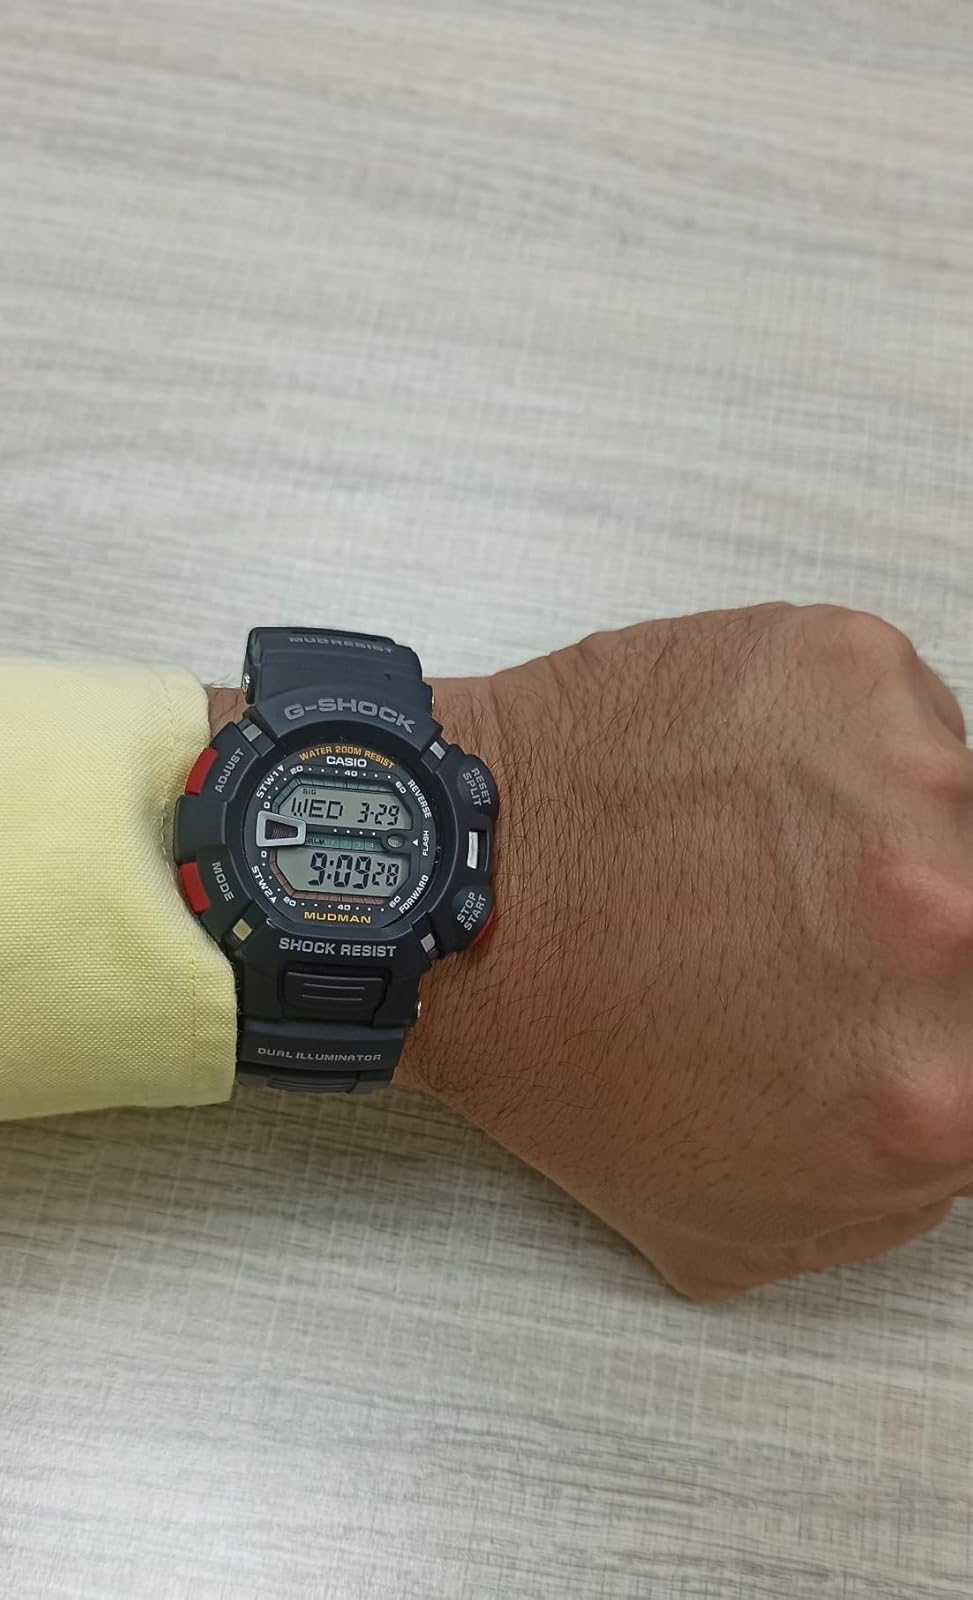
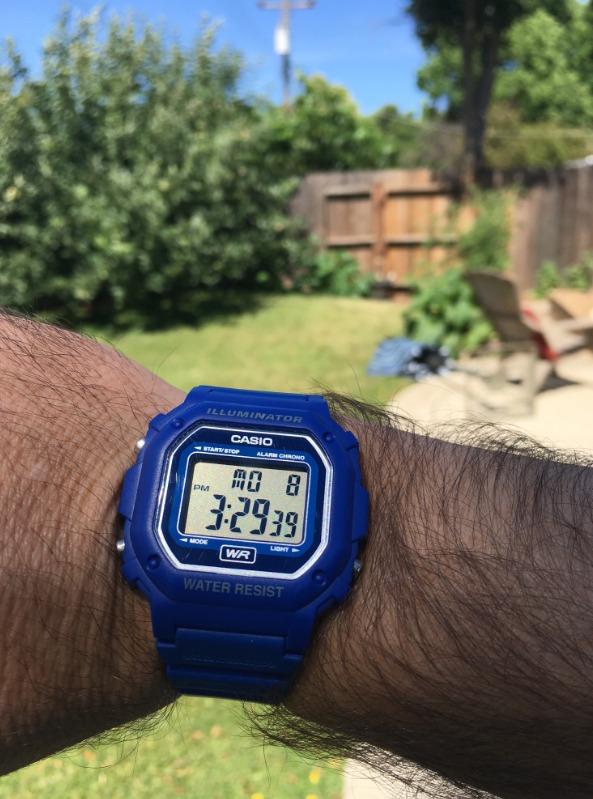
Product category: accessories_watch
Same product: no